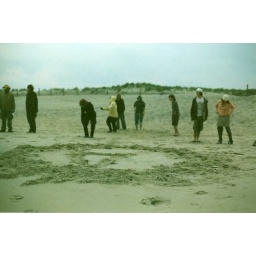
my anarchy sign in the sand surrounded by various students